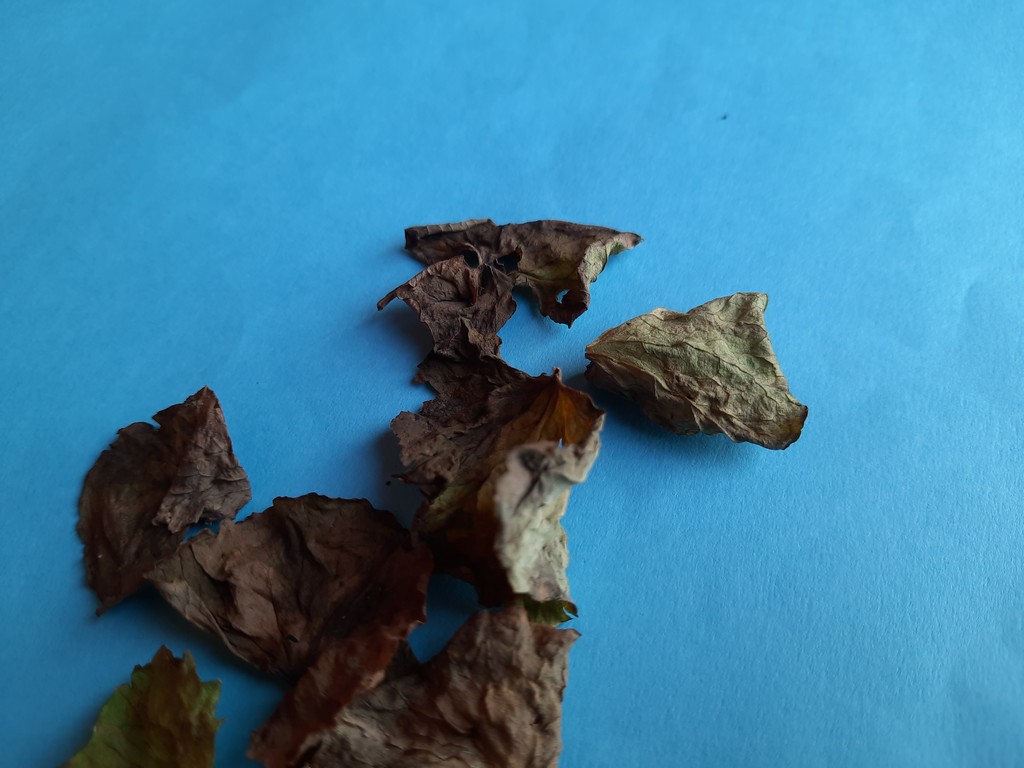
Label: Dried